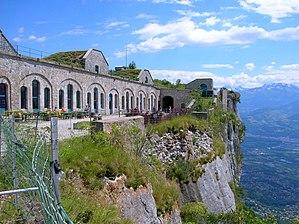
Fort Saint-Eynard